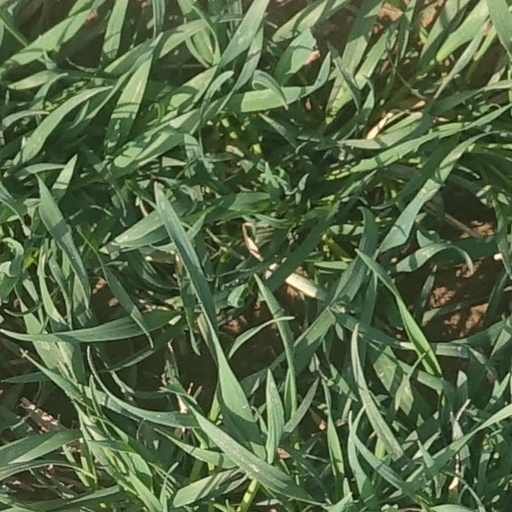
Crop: wheat